Port of Colombo

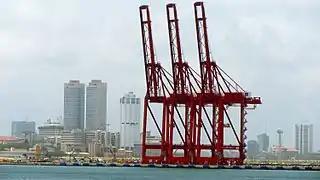
Colombo Harbour in August 2013

A third berth at Galle Regional Port was started in 2000, while the Peliyagoda Container Freight Station was opened. The second phase of the North Pier development started, and the port opened a one-stop documentation center opened its doors. In 2002, the multi-purpose Ashraff Quay was inaugurated, while the new Customer Service Center for LCL and breakbulk cargoes was opened in the same year. 2003 saw the Unity Container Terminal and the Colombo Port Maritime Museum open. In 2004 the Port handled 2.2 million TEUs of containerized cargo, which increased to 2.45 million TEUs in 2005. At present, the port handles 15% of transshipment cargo in South Asia. However, in early 2009, the container throughput of Nhava Sheva Harbour surpassed that of Colombo. However, in 2016 Colombo port surpassed Nhava Sheva Harbour and become the largest and busiest container port in South Asia.